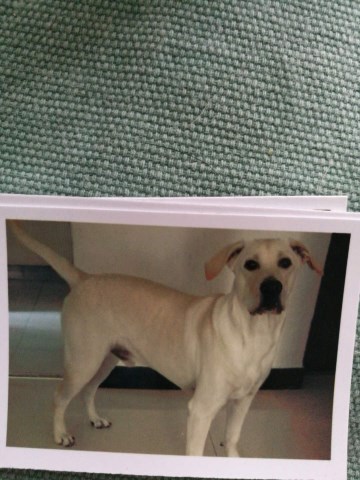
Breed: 3580-n000122-Labrador_retriever